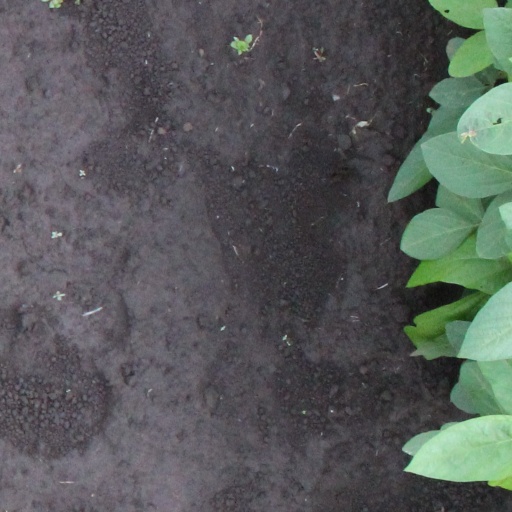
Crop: soybean